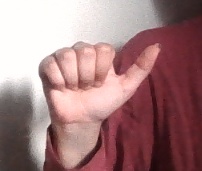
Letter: dhad